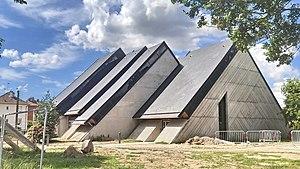
Airaines - La salle multiculturelle
Airaines est une commune française située dans le département de la Somme en région Hauts-de-France.